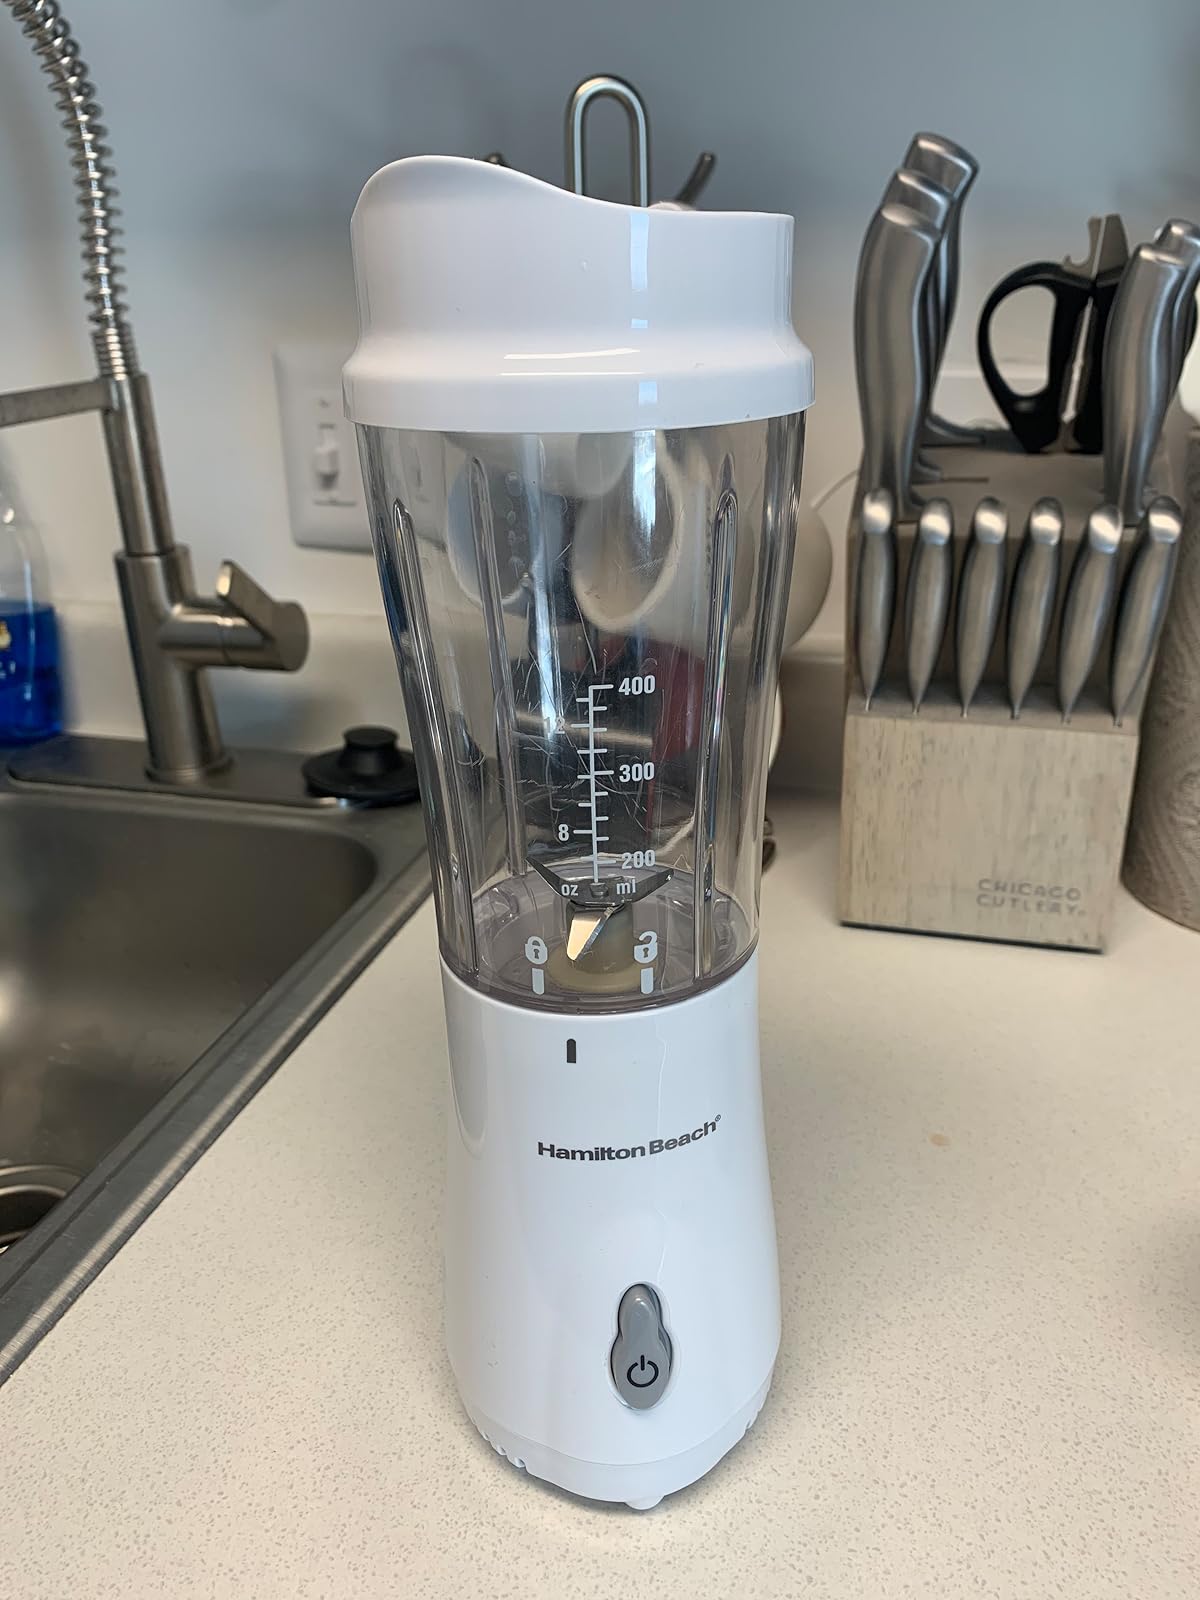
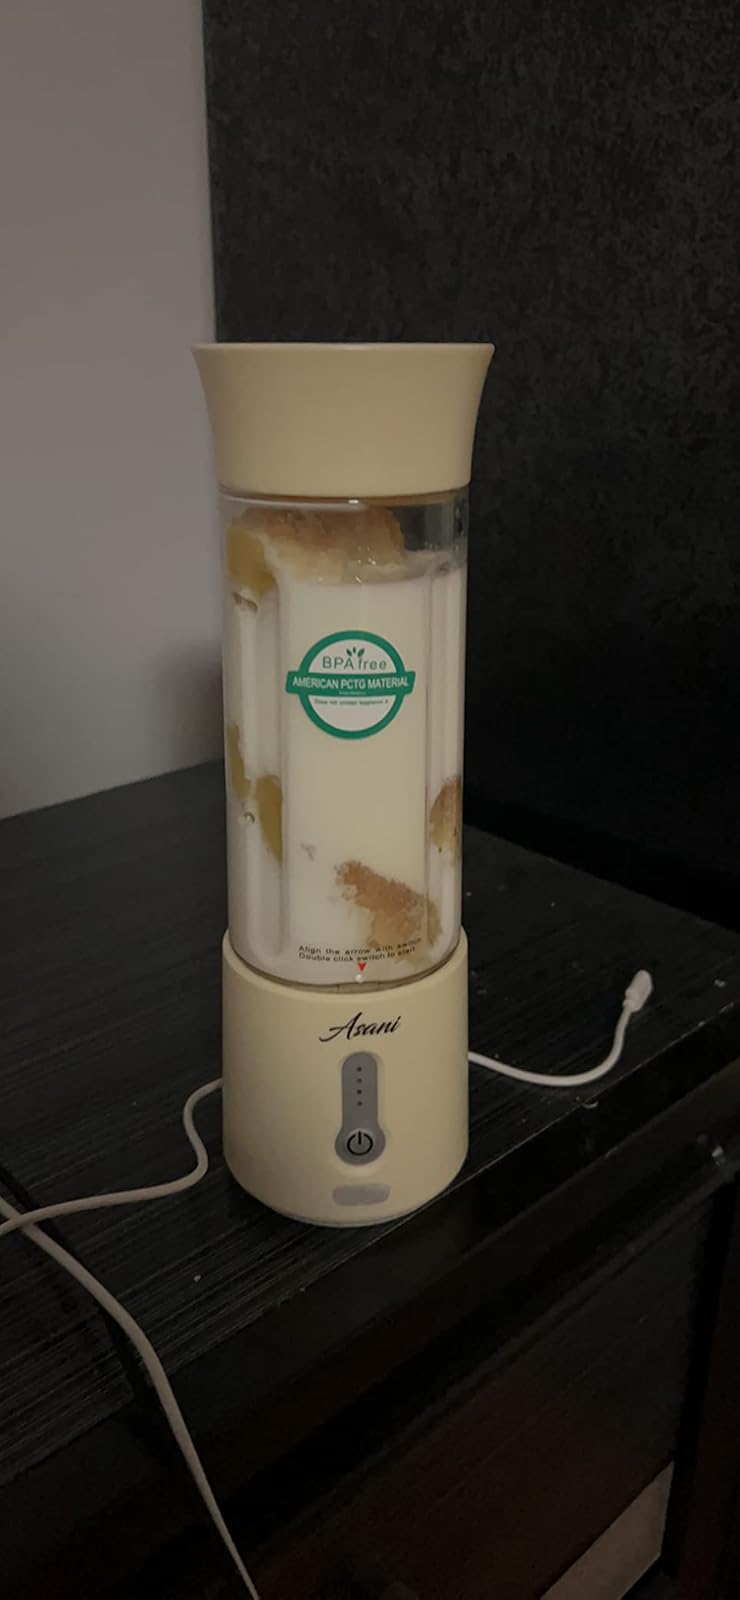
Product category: items_blender
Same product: no